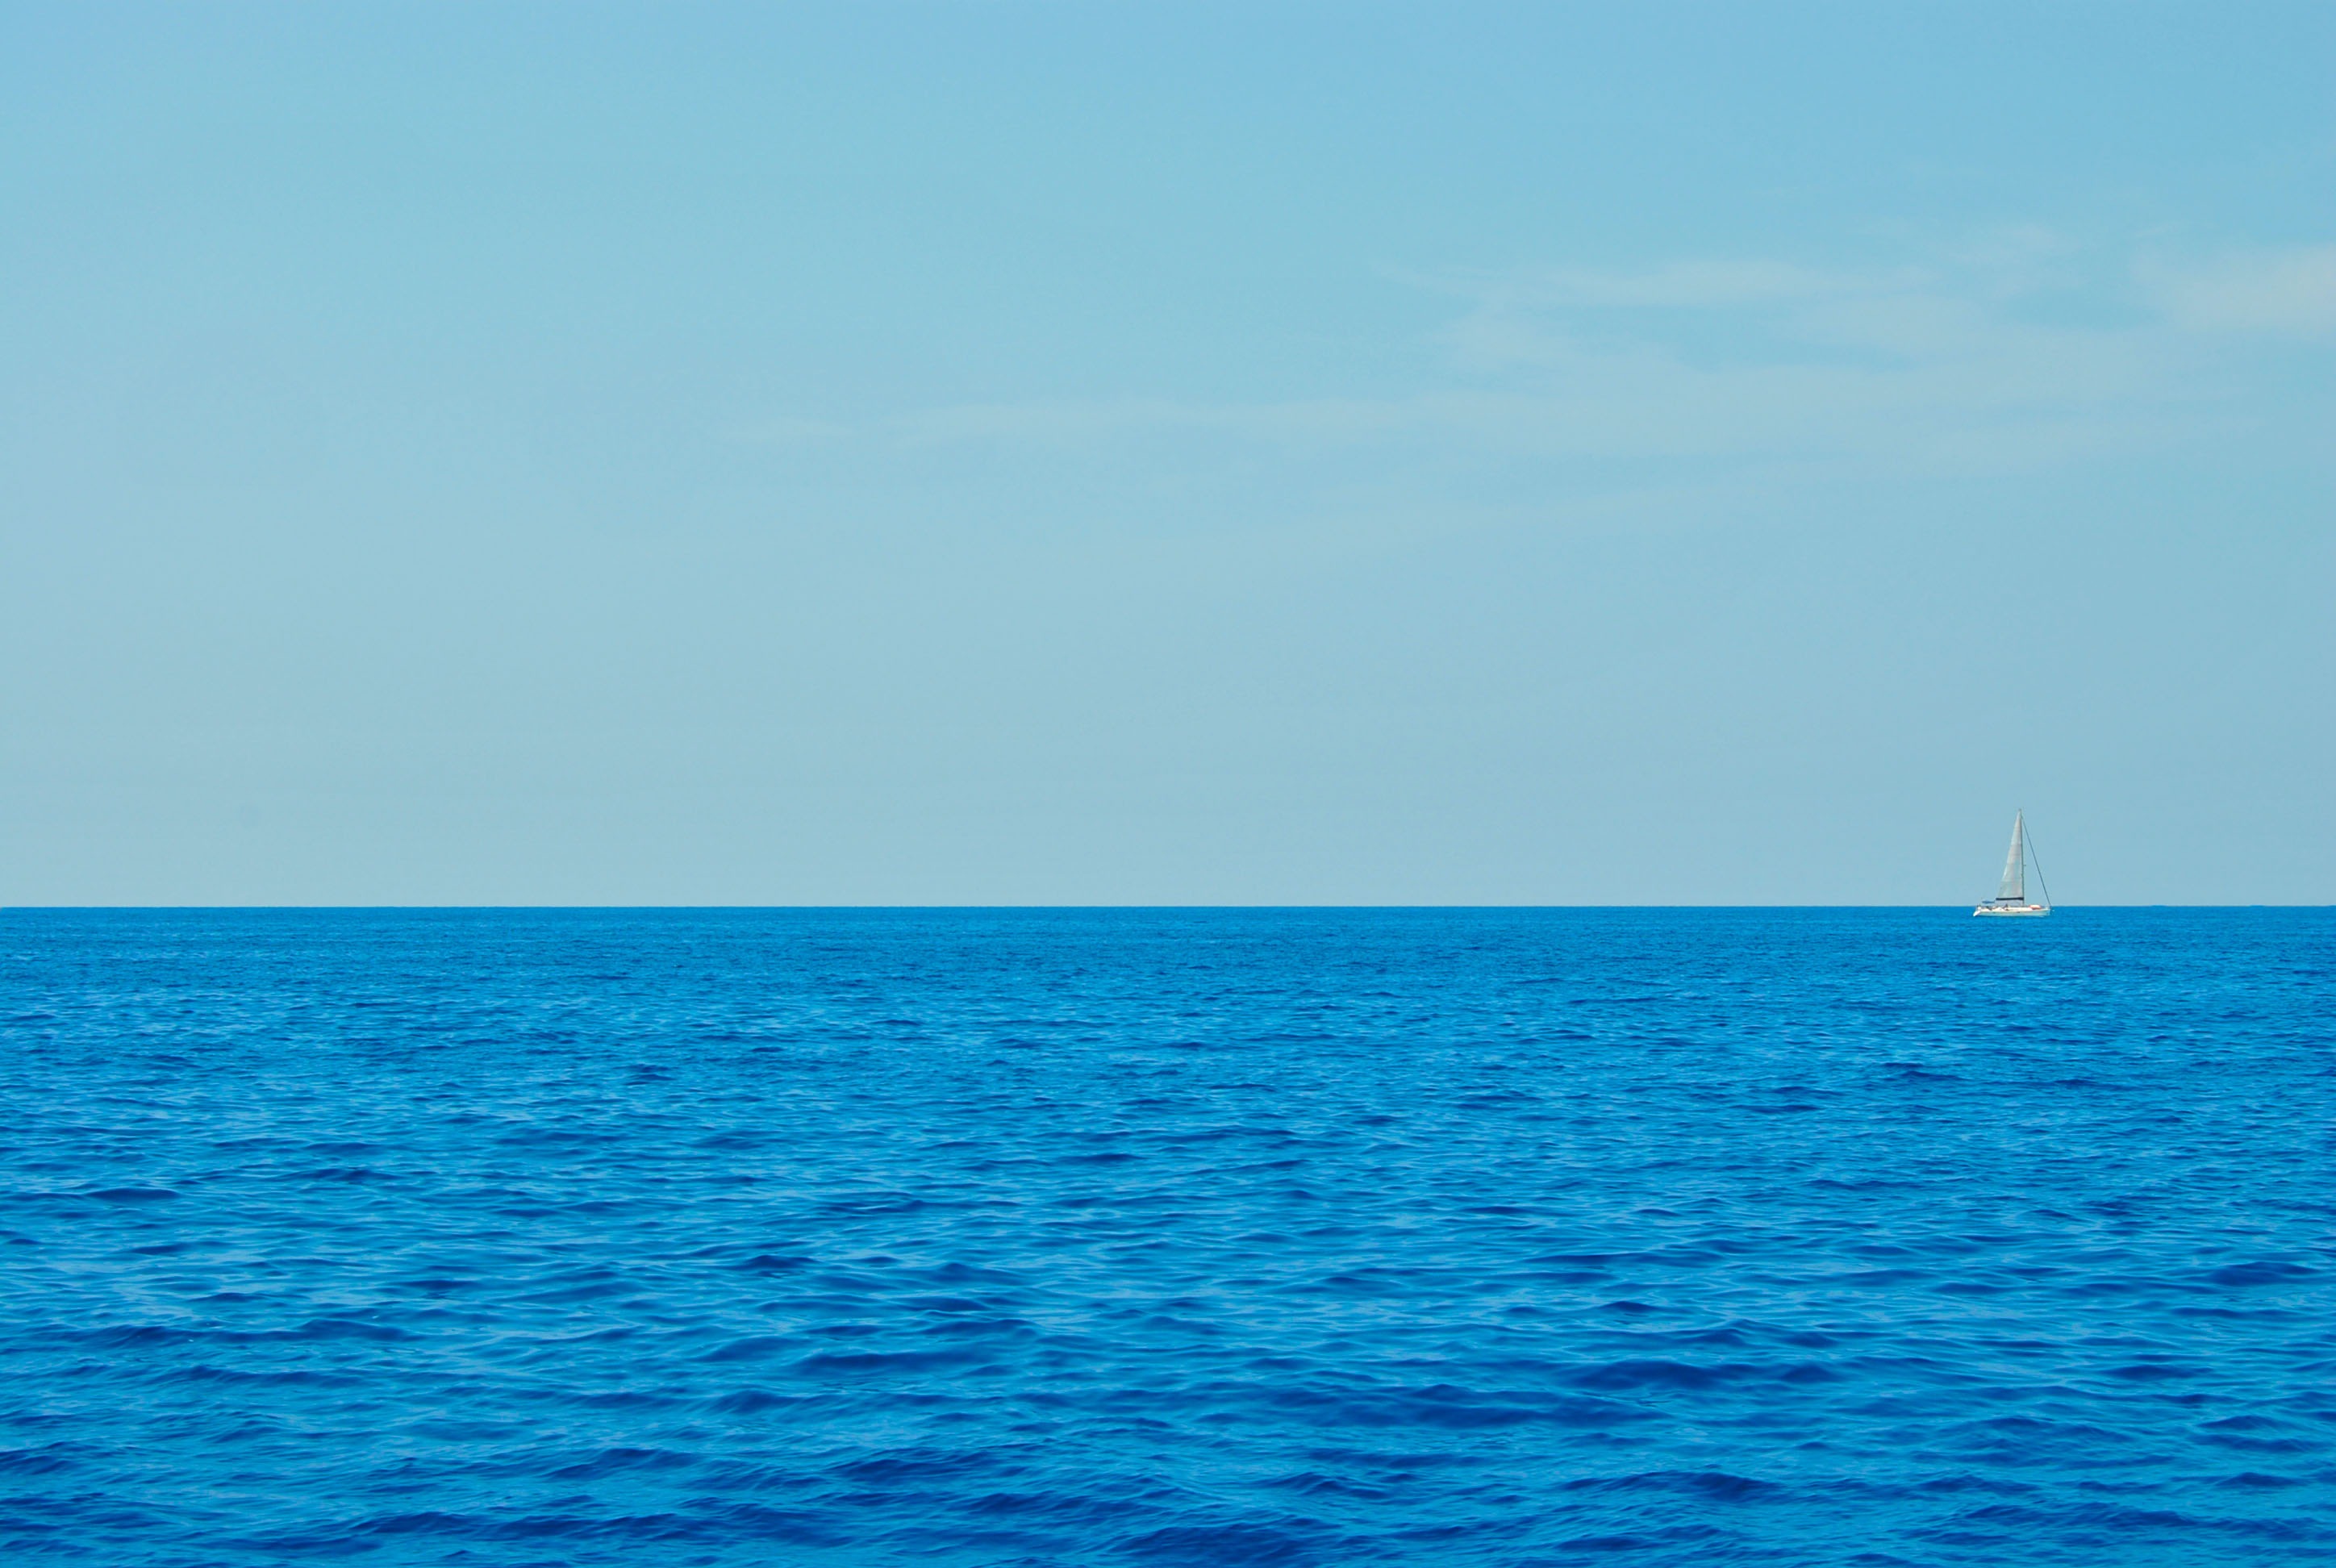
beach, landscape, sea, coast, water, nature, ocean, horizon, sky, shore, wave, summer, vehicle, tower, sailing, holiday, bay, island, blue, body of water, vela, cape